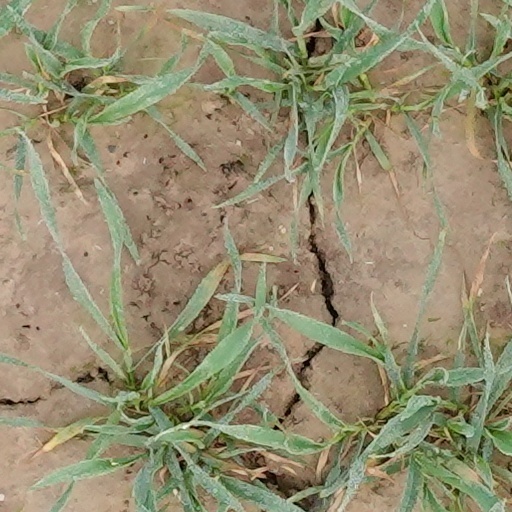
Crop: wheat